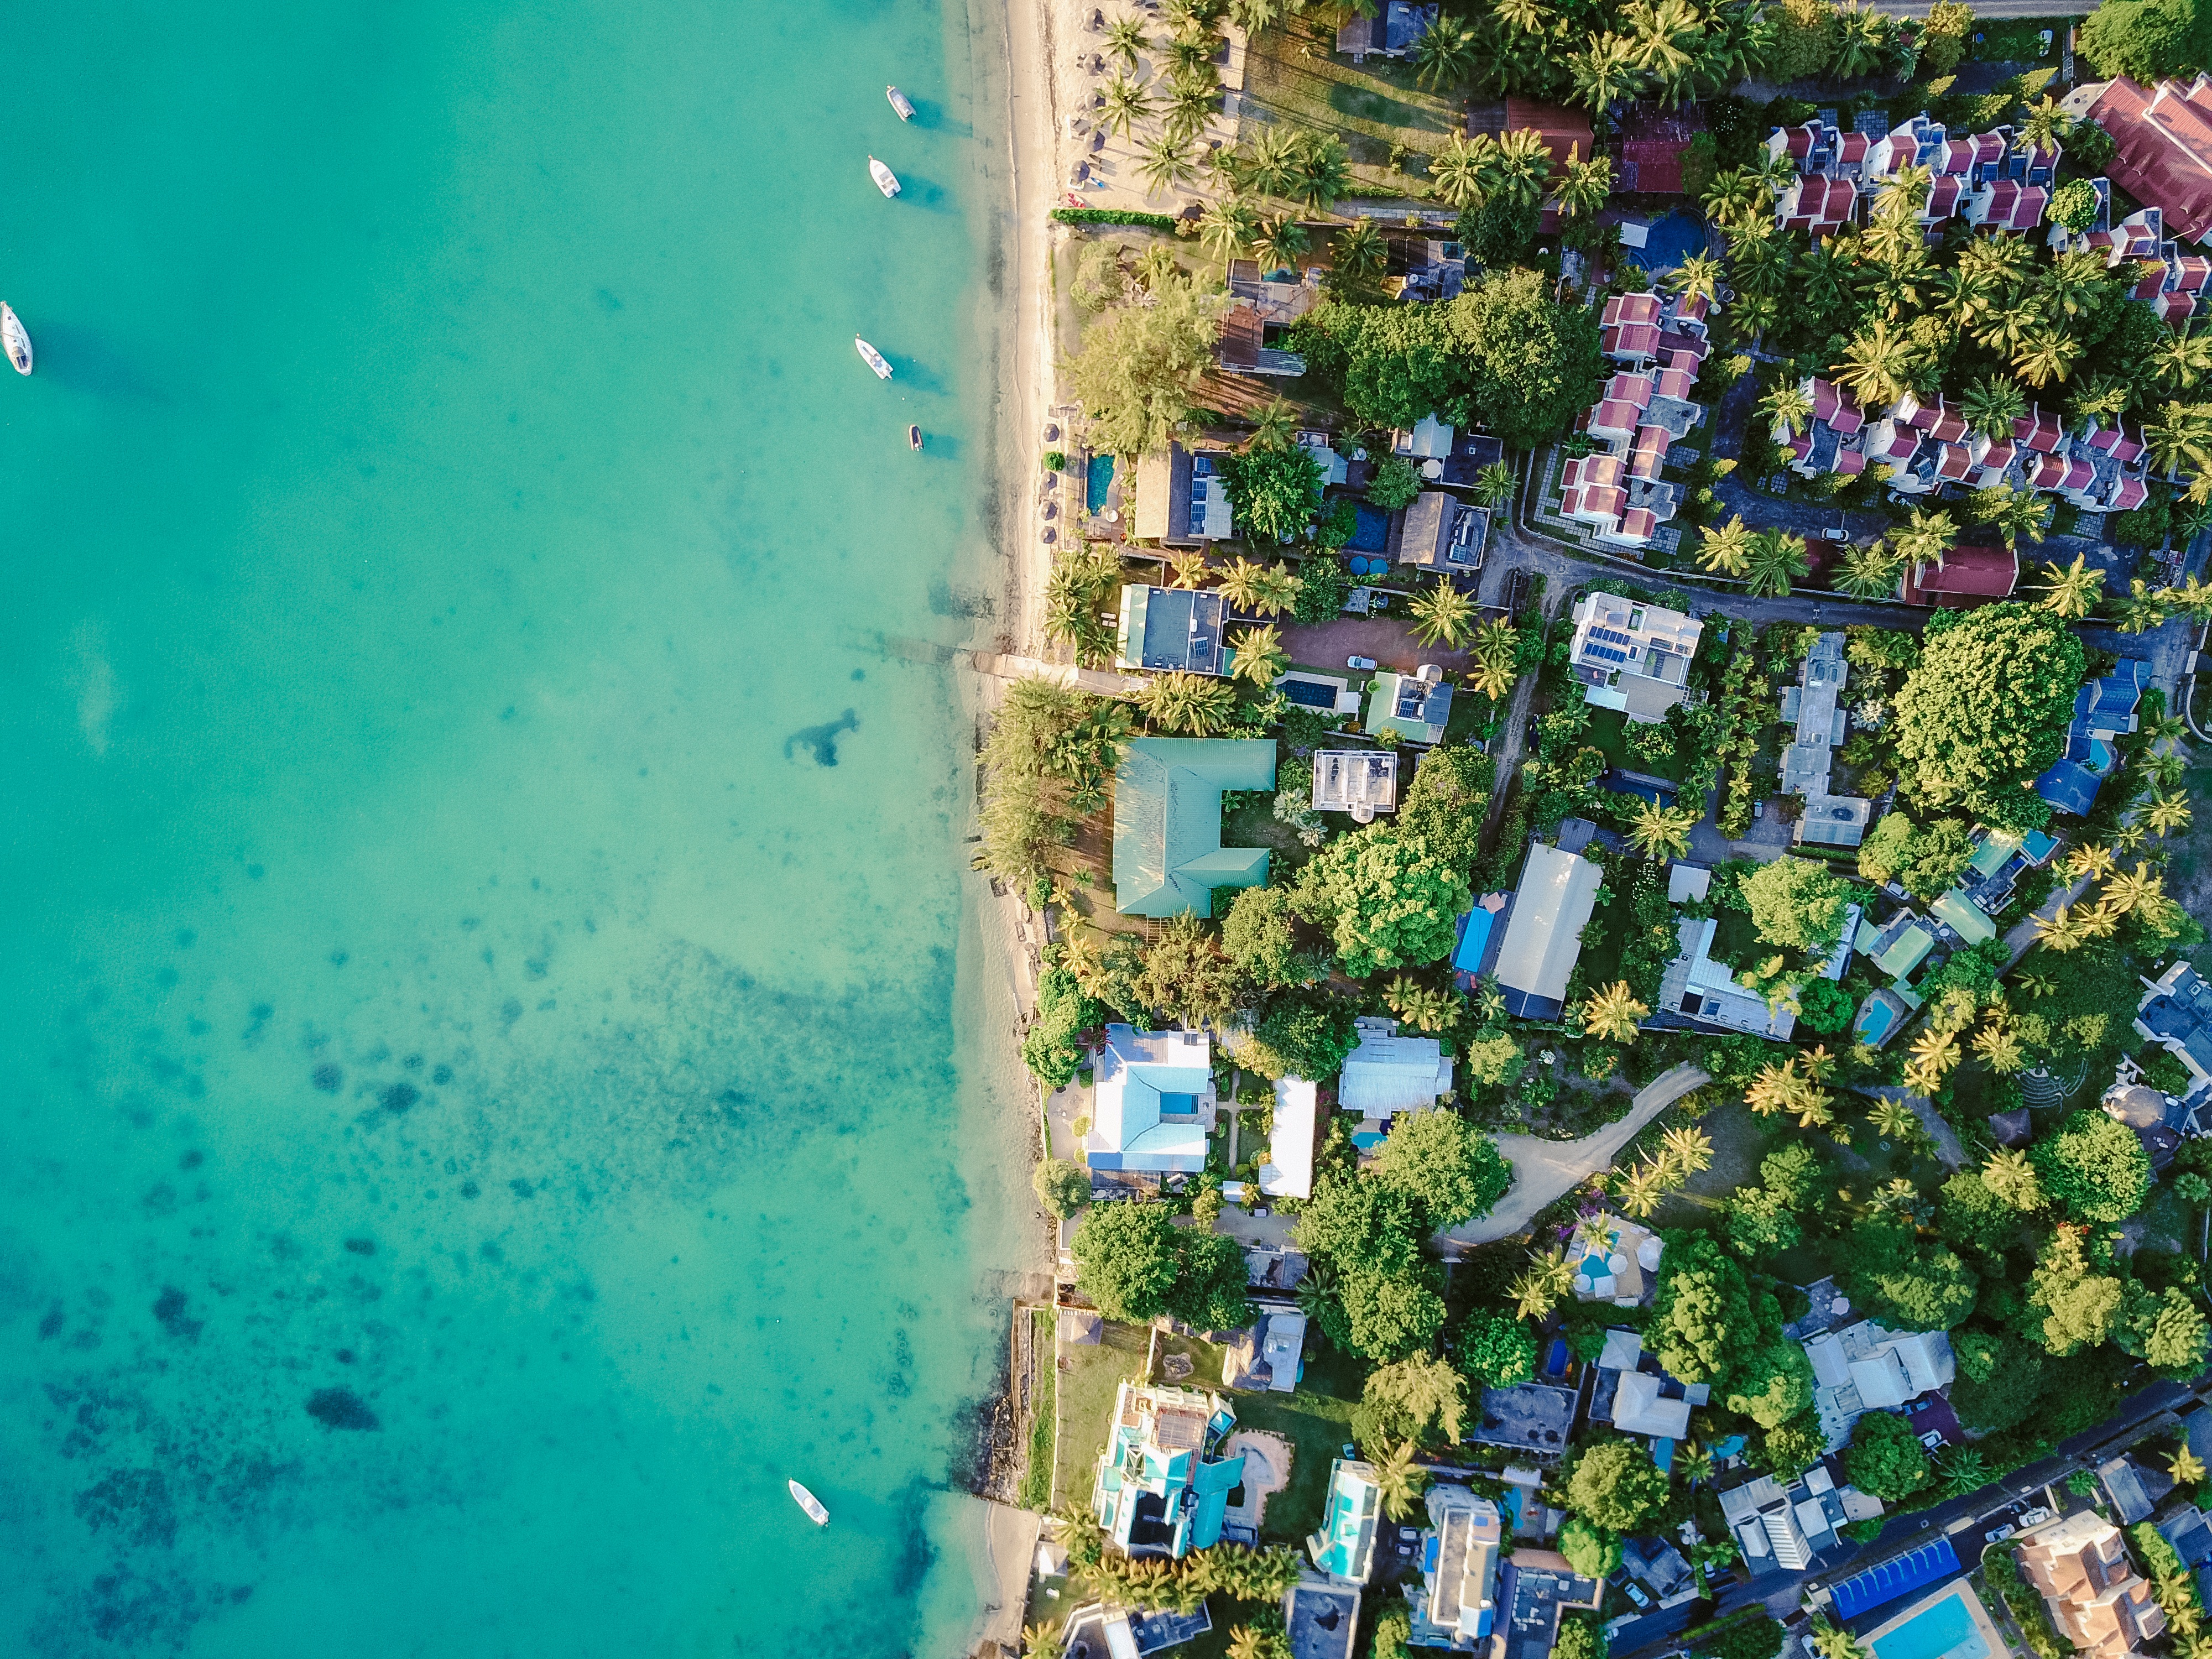
beach, landscape, coast, water, sand, ocean, coastal, swim, surf, aerial, drone, art, rooftops, homes, houses, boats, screenshot, bird's eye view, aerial photography, aeriel